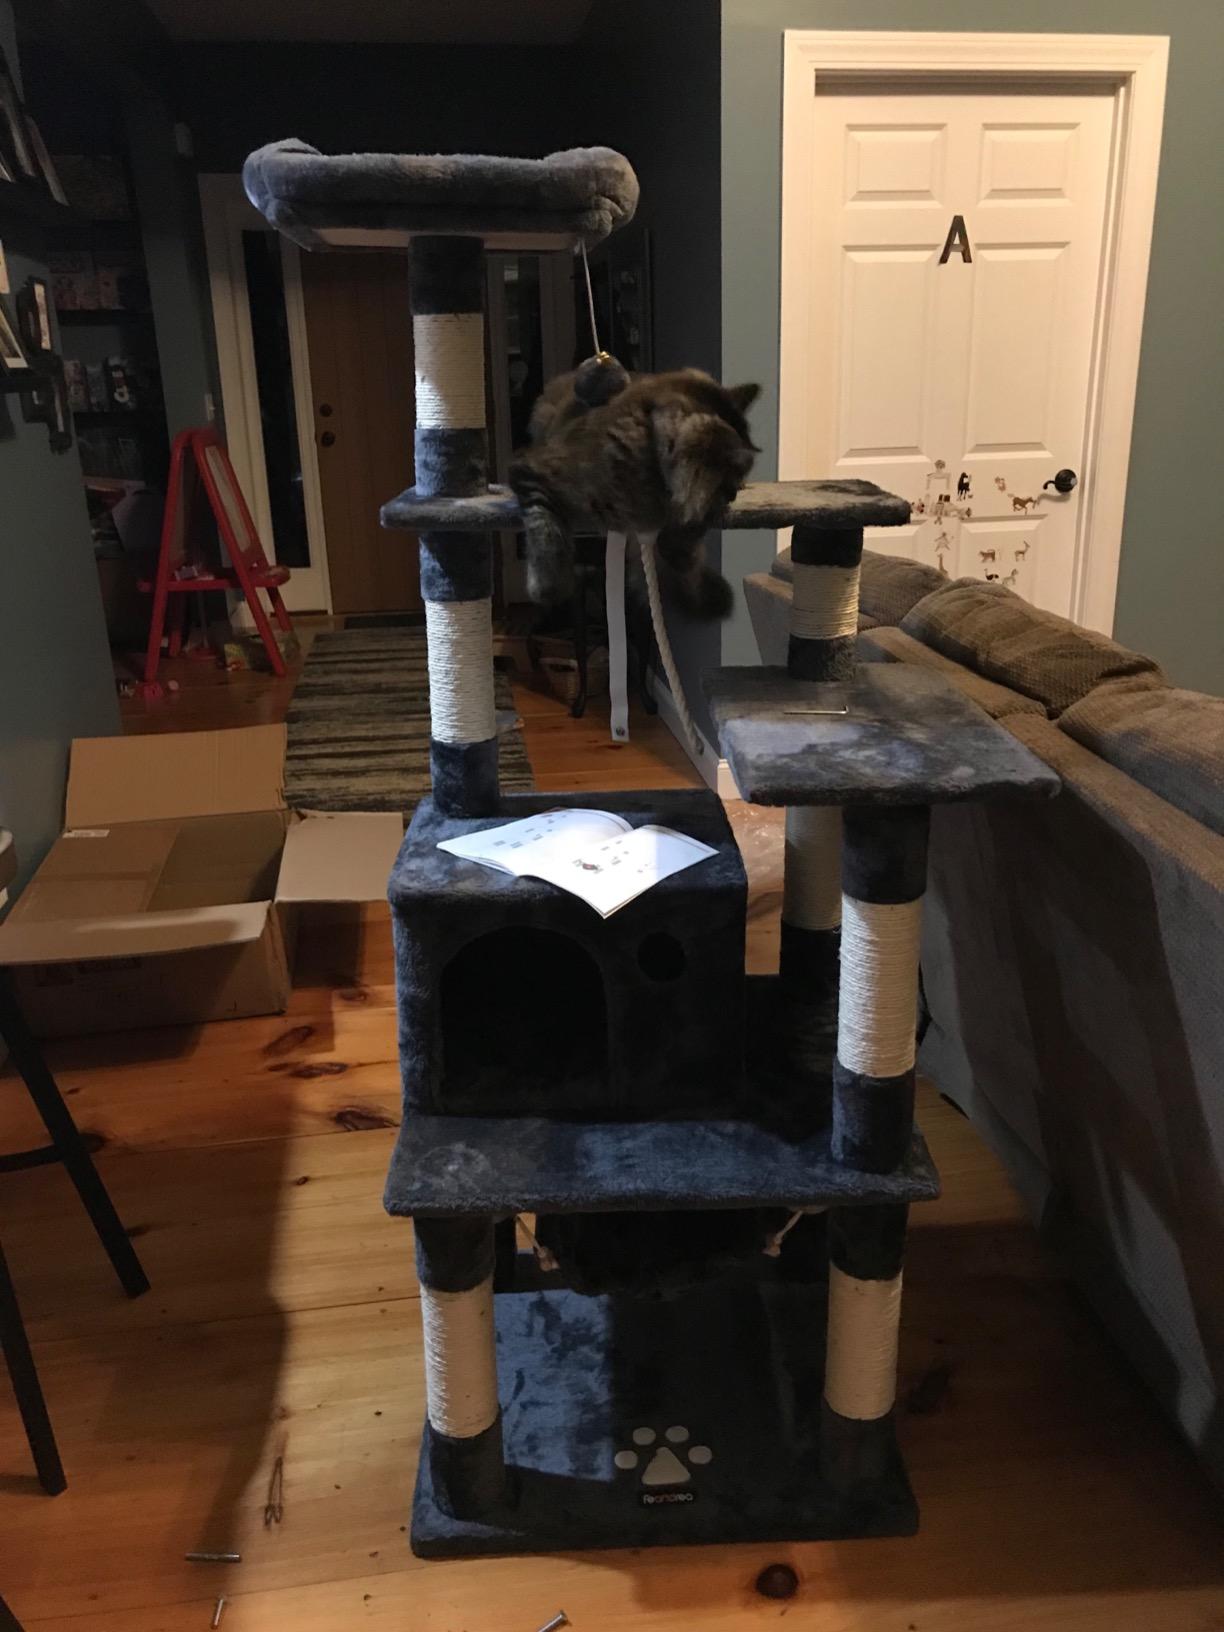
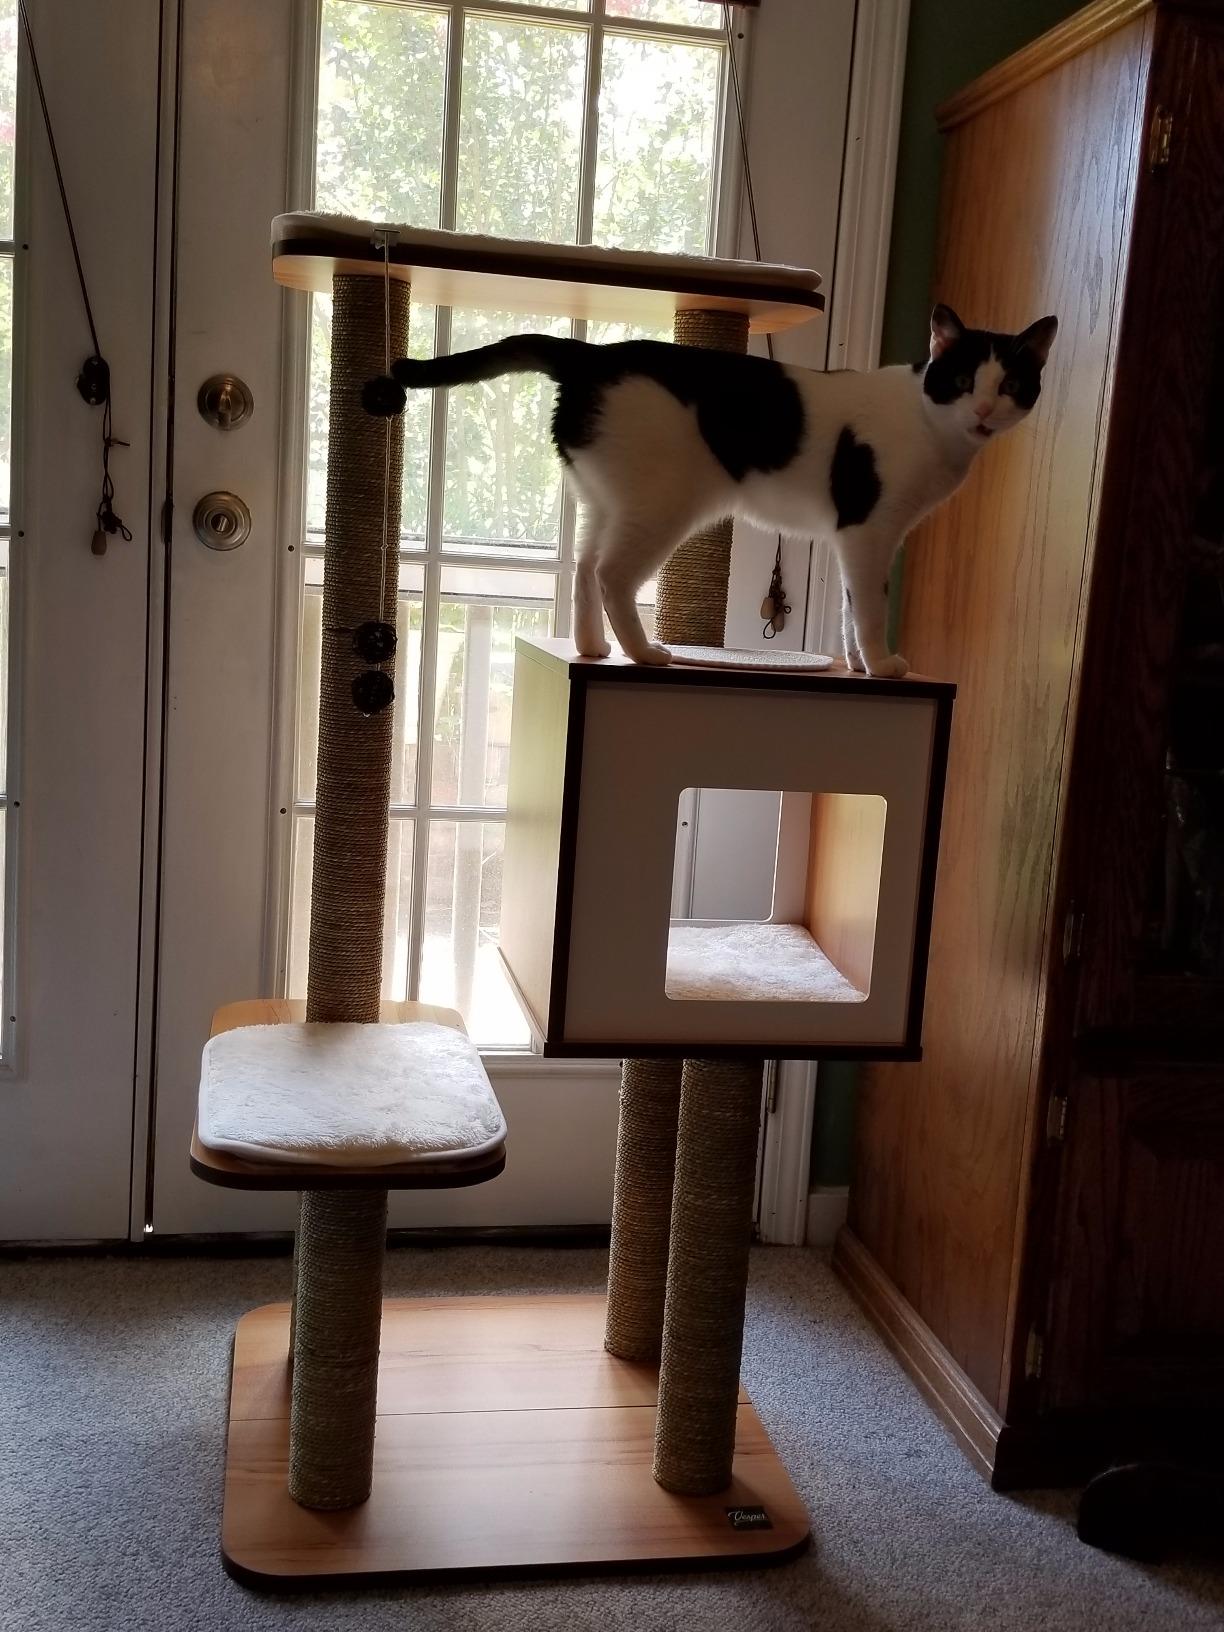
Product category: items_cat tree
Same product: no